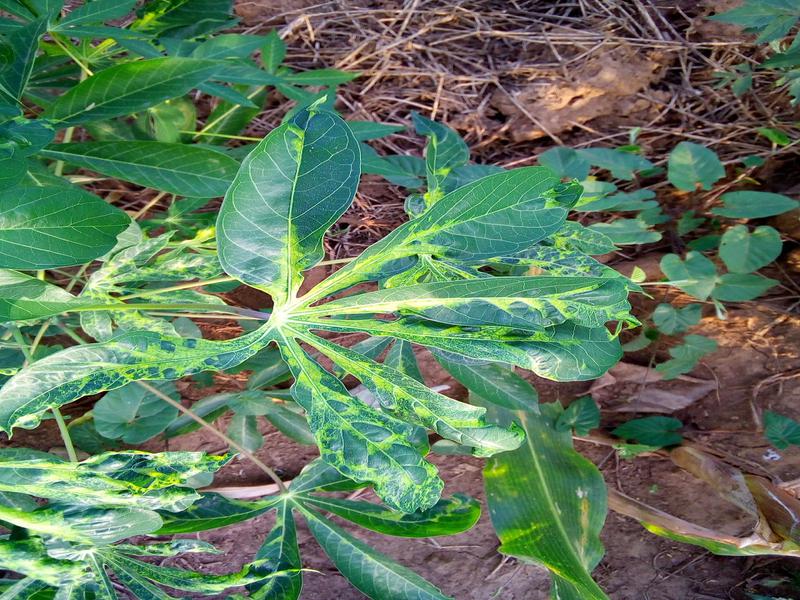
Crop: cassava
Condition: mosaic_disease